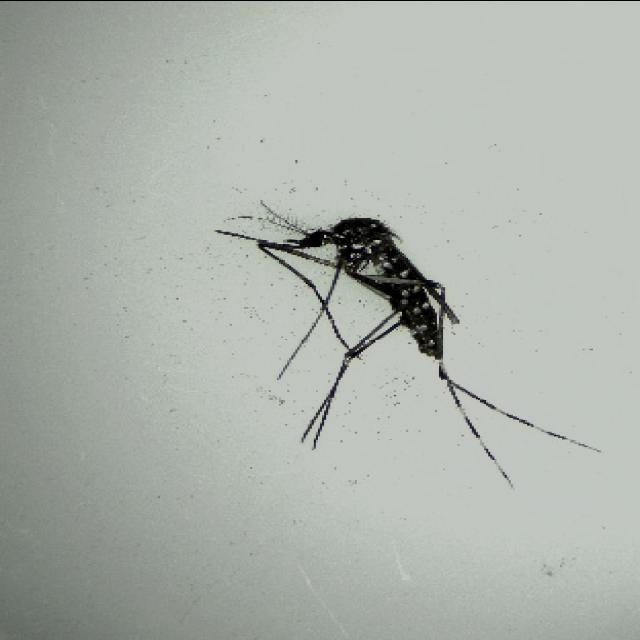
Species: aedes_albopictus